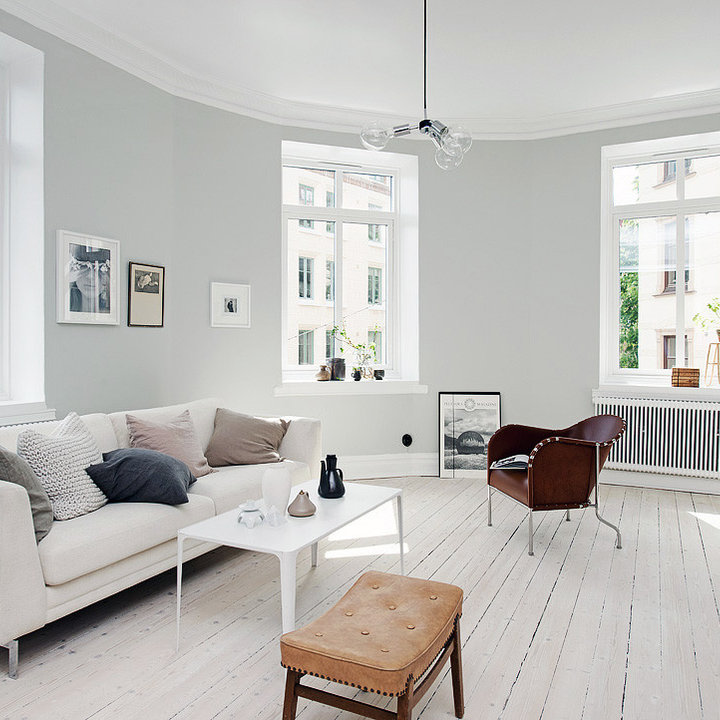
Style: Scandinavian